2011 in Germany

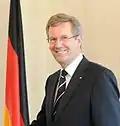
Christian Wulff

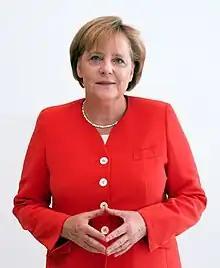
Angela Merkel

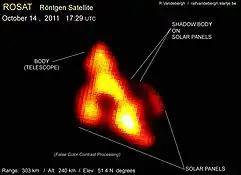
Fuzzy image of ROSAT, in its last days

A German X-ray observatory in Space called ROSAT, last active in 1999, re-entered the Earth's atmosphere on 23 October 2011. It had been launched in 1990.